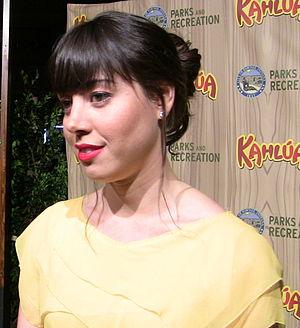
Aubrey Plaza est une actrice et productrice américaine née le 26 juin 1984 à Wilmington, dans le Delaware, connue avec le rôle d'April Ludgate dans Parks and Recreation.